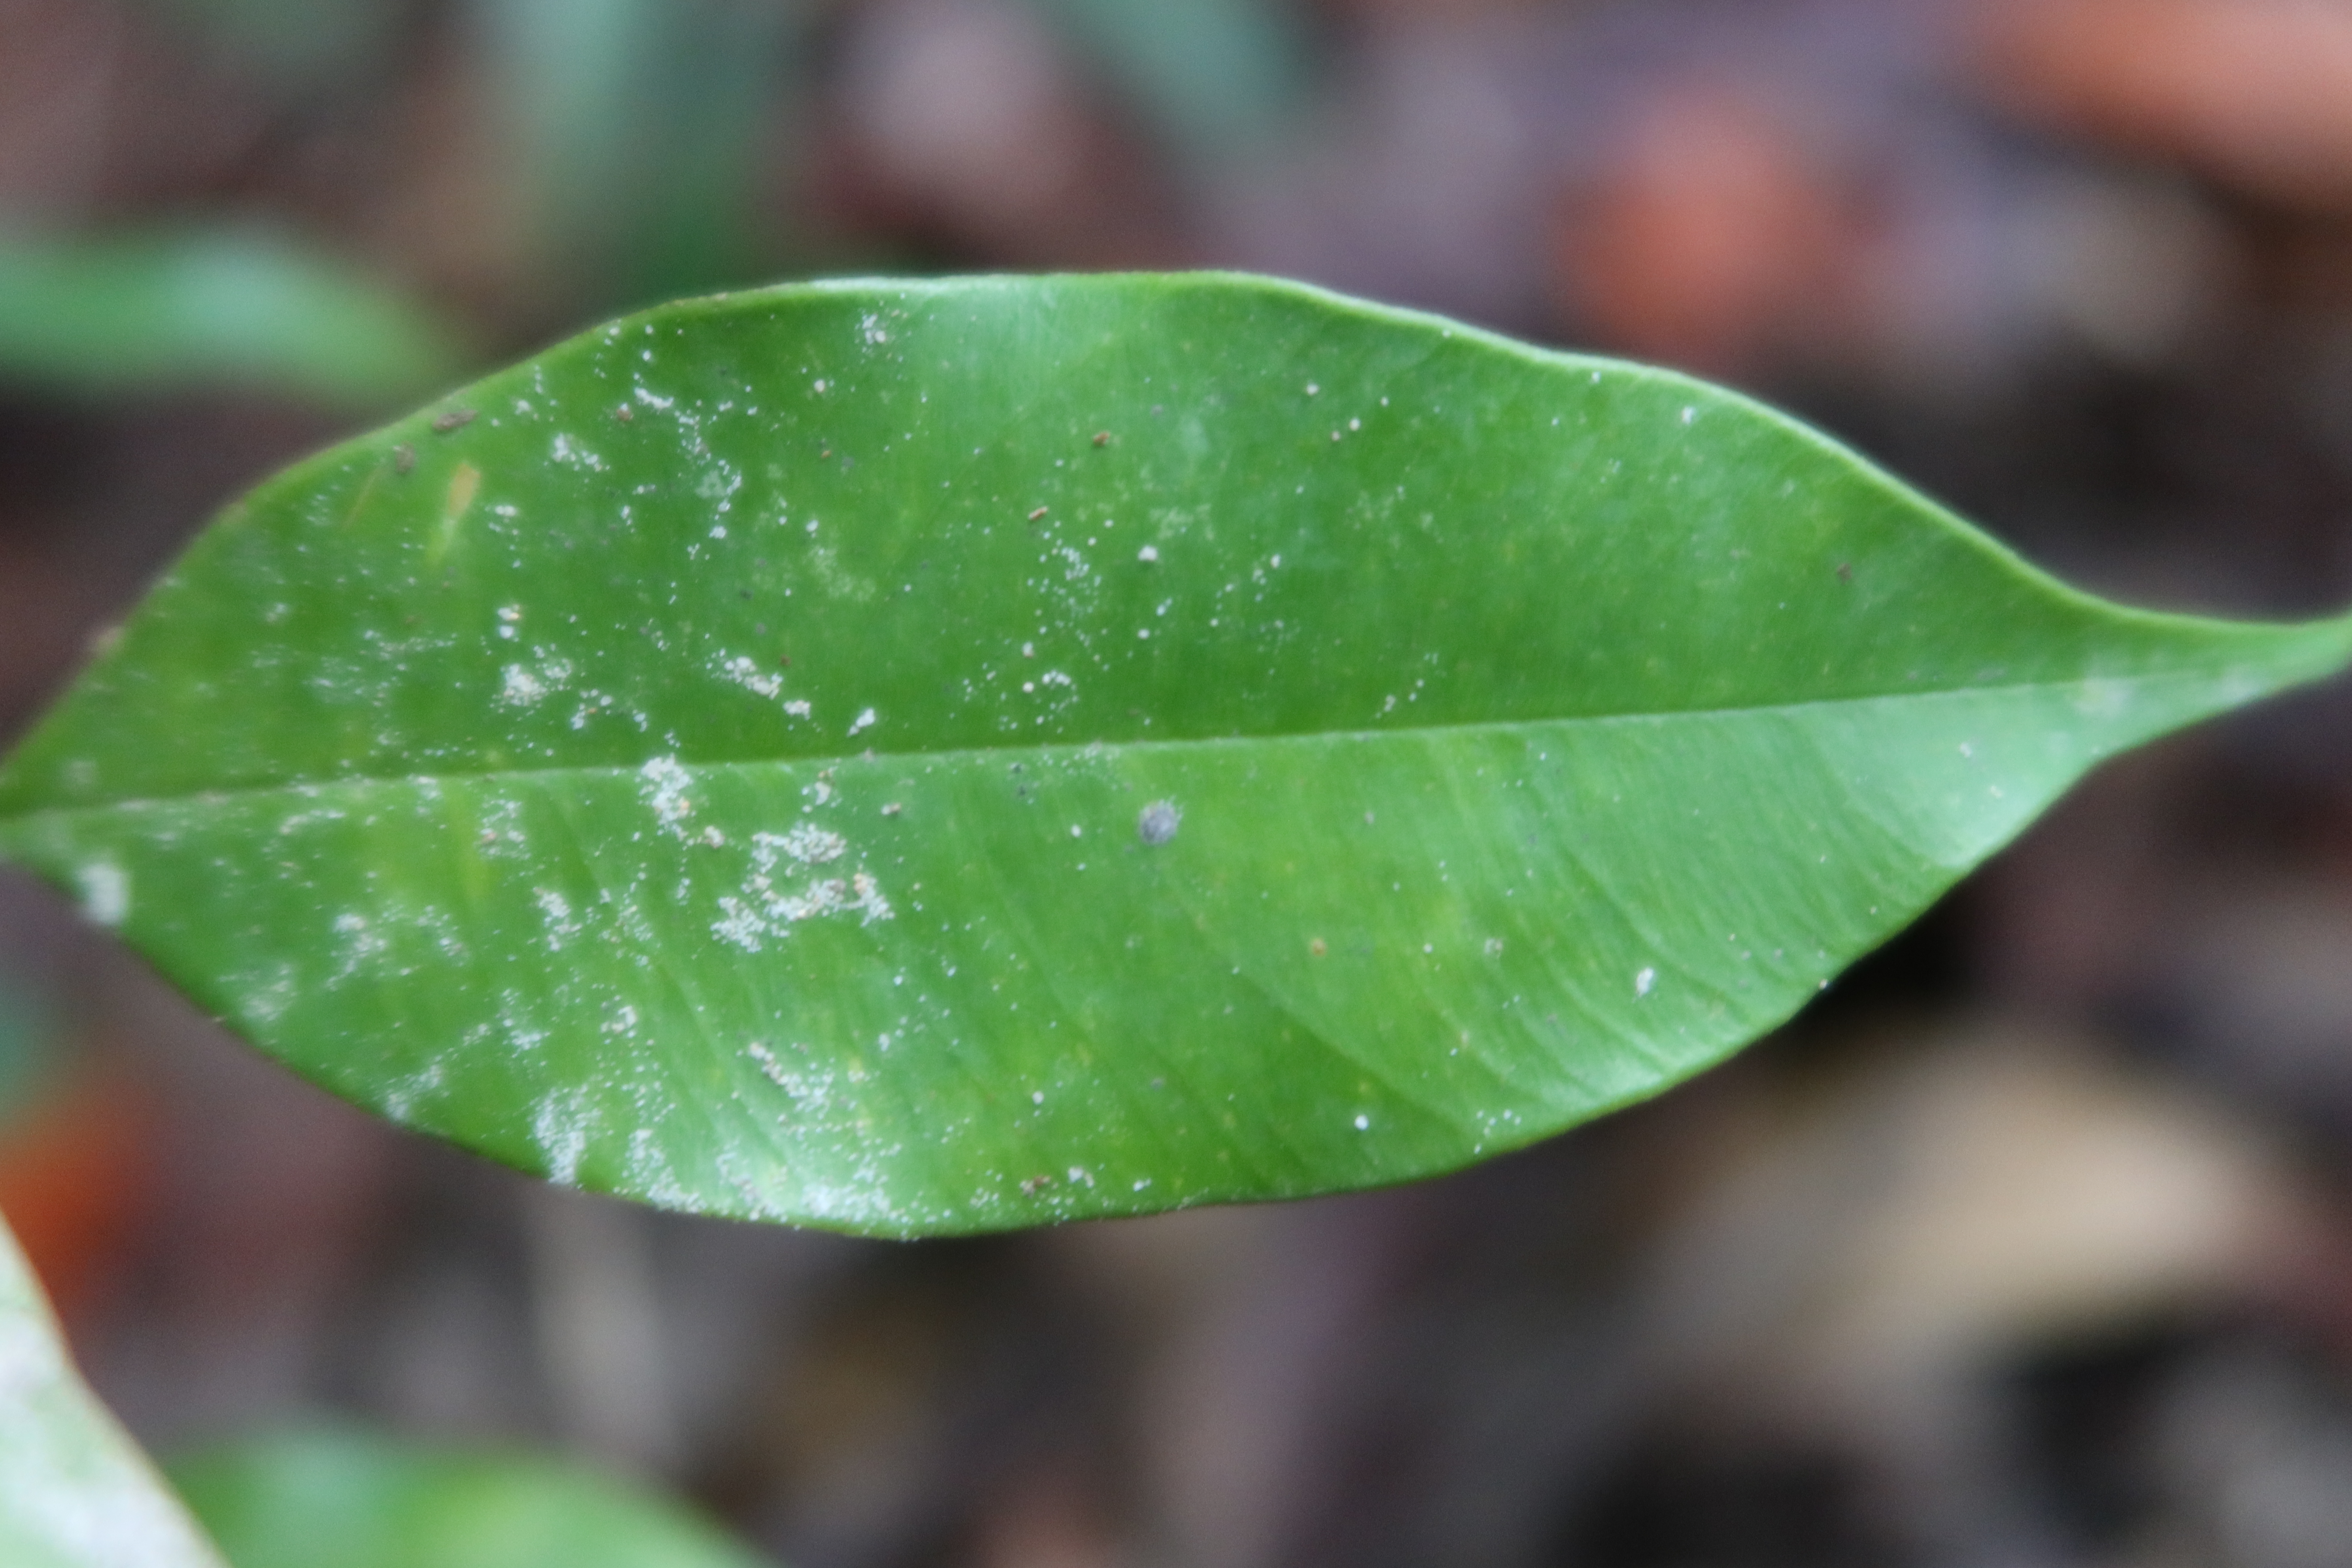
Label: Mealy bugs